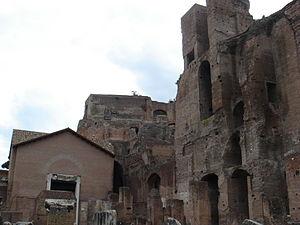
La bibliothèque du temple d'Auguste est construite par l'empereur Tibère et dédiée après sa mort.